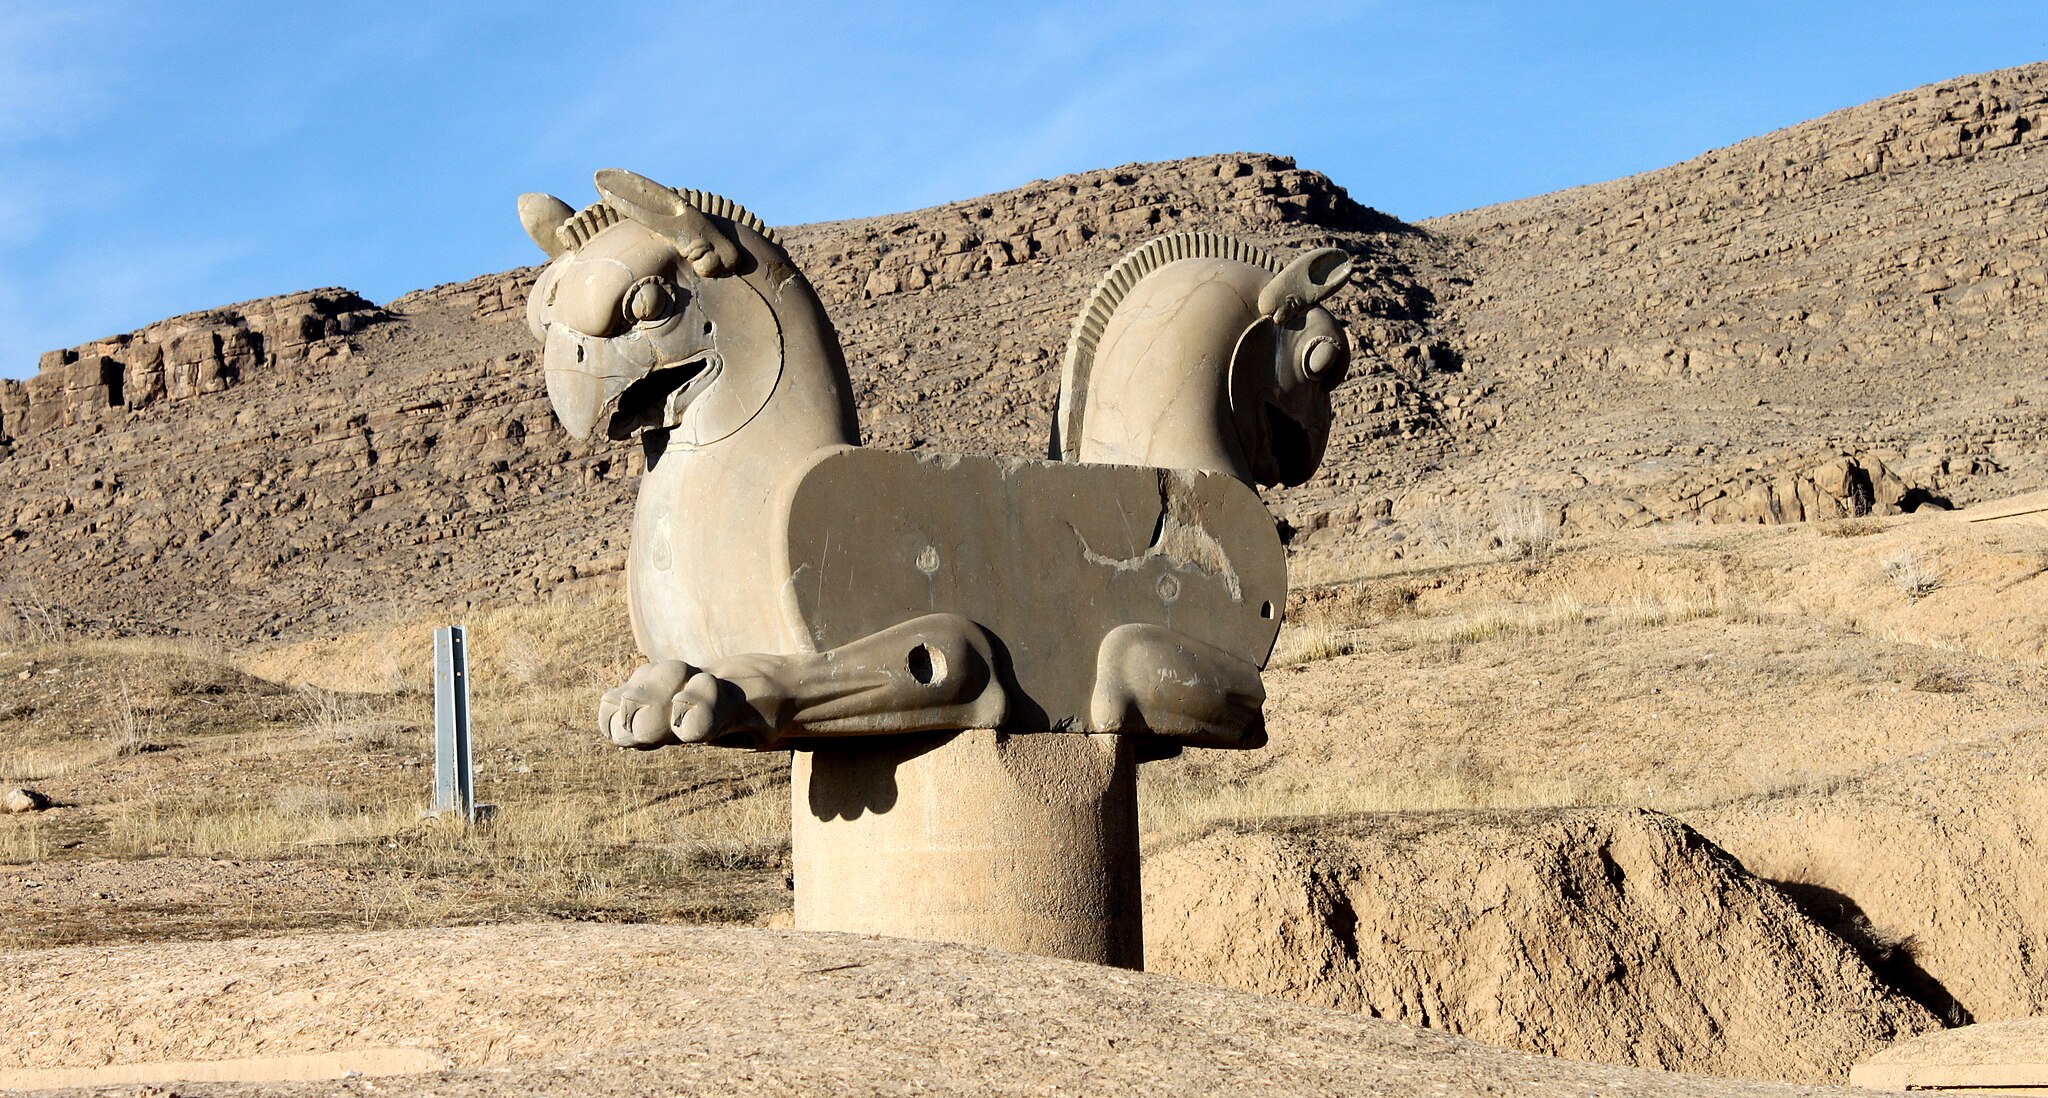
Title: Htt1
Date: 2015-01-09 21:46:57
Categories: Self-published work, Cultural heritage monuments in Iran with known IDs, Griffin capitals in Persepolis, Uploaded via Campaign:wlm-ir, Images from Wiki Loves Monuments in Marvdasht, 2015 in Persepolis